Barbara Sutton Curtis

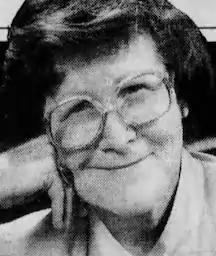
Barbara Sutton Curtis, from a 1991 newspaper.

Barbara Sutton was born in Howell, Missouri, the daughter of Earl Sutton and Edna Sutton. Her older brother Ralph Sutton was also a jazz pianist in the Harlem stride piano style, and with his help she started performing in her teens. She graduated from Lindenwood College in St. Charles, Missouri, in 1952.